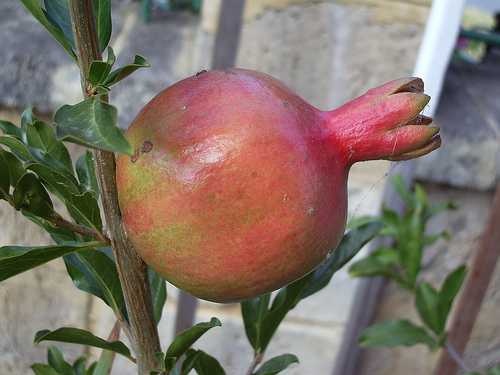
Label: Pomegranate